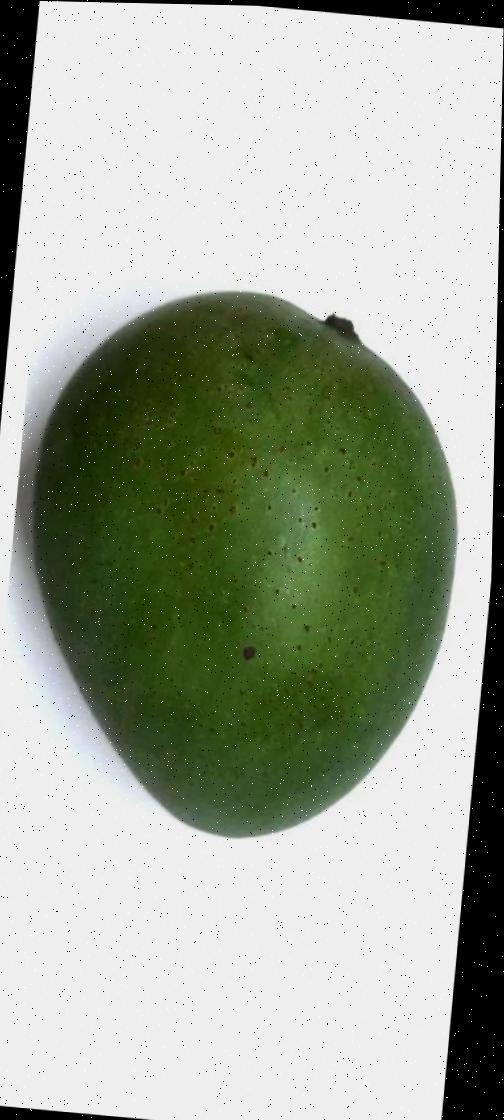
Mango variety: Ashshina Zhinuk